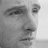
Emotion: sad